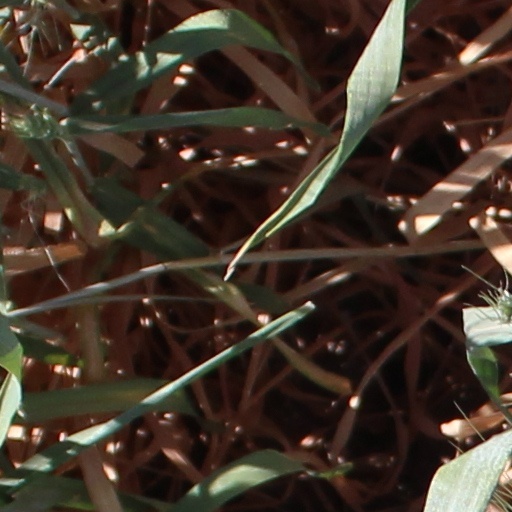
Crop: wheat